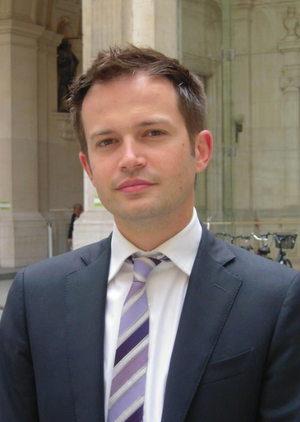
Photo de Pierre-Yves Bournazel.
Cet article dresse la liste des députés de Paris actuellement élus.
Cet article dresse, par ordre alphabétique, la liste des 577 députés français de la XVᵉ législature de la Cinquième République, ouverte le 21 juin 2017.
Agir — officiellement « Agir, la droite constructive » — est un parti politique français, de droite et de centre droit, créé le 26 novembre 2017, notamment à la suite de l'exclusion du parti Les Républicains de certains députés membres du groupe UDI et indépendants à l'Assemblée nationale.
Pierre-Yves Bournazel, né le 31 août 1977 à Riom-ès-Montagnes, est un homme politique français.